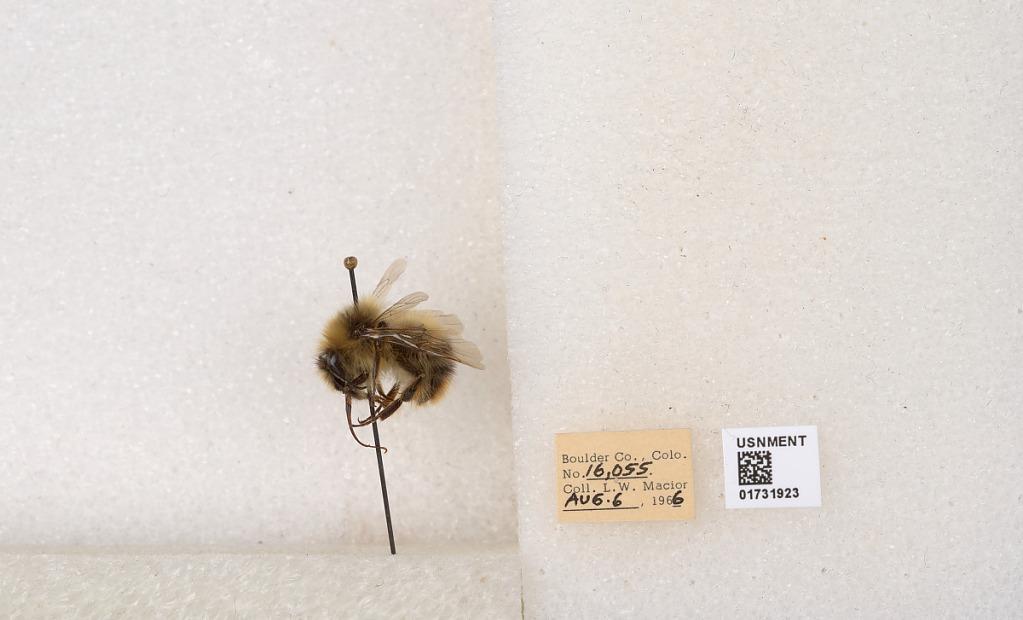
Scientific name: Bombus kirbyellus
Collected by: L. Macior
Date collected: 1966-8-6
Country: United States
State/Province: Colorado
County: Boulder
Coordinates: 40.0925, -105.358